Caledonian Maritime Assets

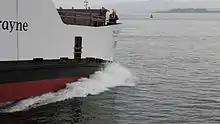
Launch of "Hallaig" hybrid ferry in December 2012

On 17 December 2012, the world's first seagoing roll-on/roll-off vehicle and passenger diesel–electric hybrid ferry was launched by CMAL on the Clyde. incorporates a low-carbon hybrid system of diesel electric and lithium-ion battery power. The 135-tonne ferry is nearly 150 feet long and can accommodate 150 passengers, 23 cars or two heavy-goods vehicles. She began service between Sconser on Skye and Raasay in the summer of 2013. A second hybrid ferry, , was launched in May 2013 and initially operated on the Tarbert (Loch Fyne) - Portavadie route, currently operating on the Lochaline - Fishnish route. A third, to be named , was launched in spring 2016 and operates on the Claonaig - Lochranza route, additionally to Tarbert (Loch Fyne) and Portavadie in the winter.